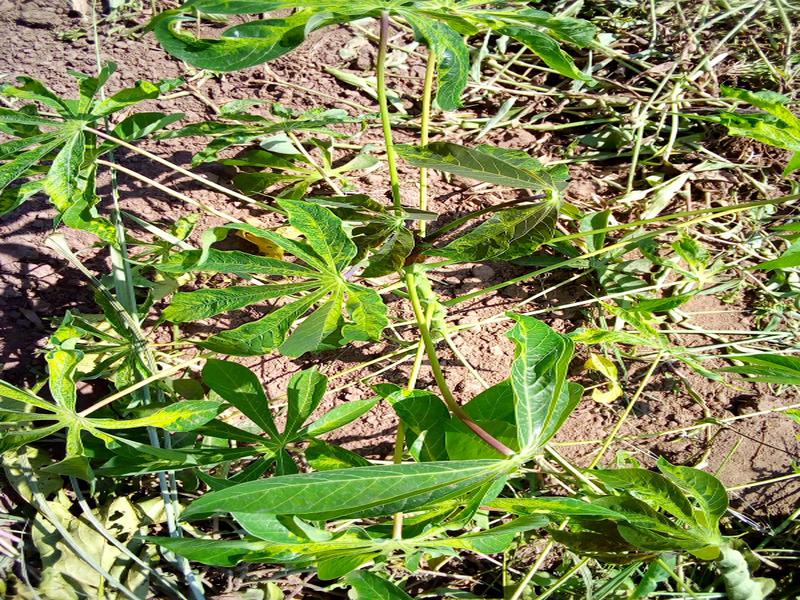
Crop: cassava
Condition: mosaic_disease